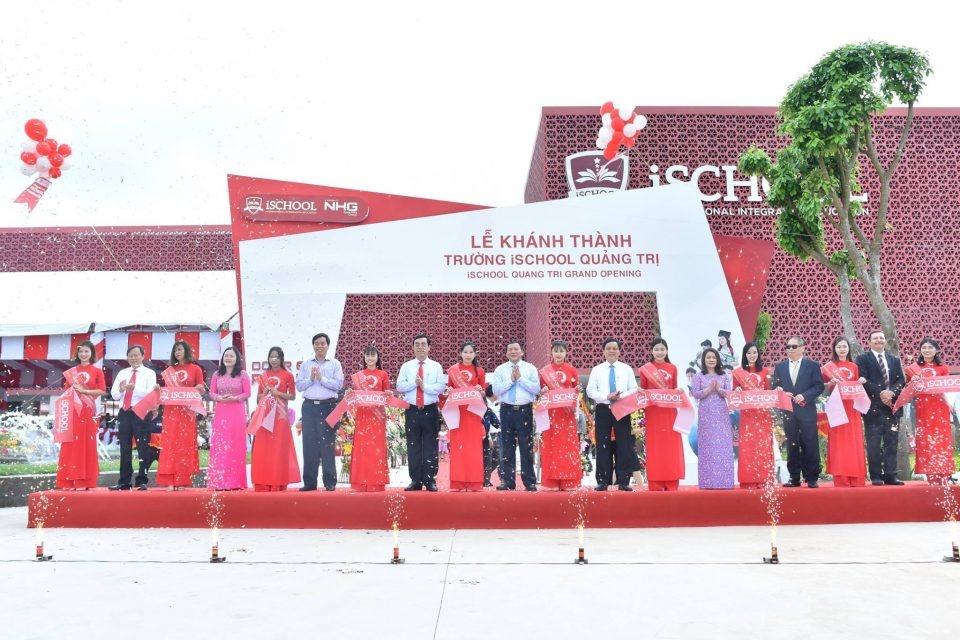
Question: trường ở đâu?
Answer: ở quảng trị